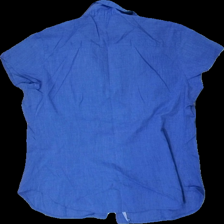
View: back
Type: Shirt
Category: Ladies
Brand: Not in the list
Brand text on label: Mirrors
Colors: Blue
Material: 84% Viscose 16% Nylon
Cut: Regular
Season: All
Price range: 50-100
Recommended usage: Reuse